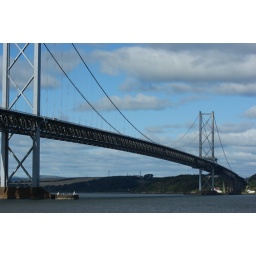
bridge over the forth road